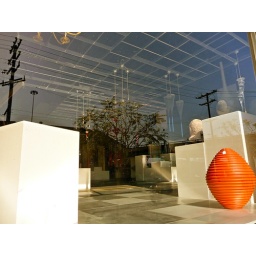
Design house window under 101 in the interzone between south of Market and Potrero